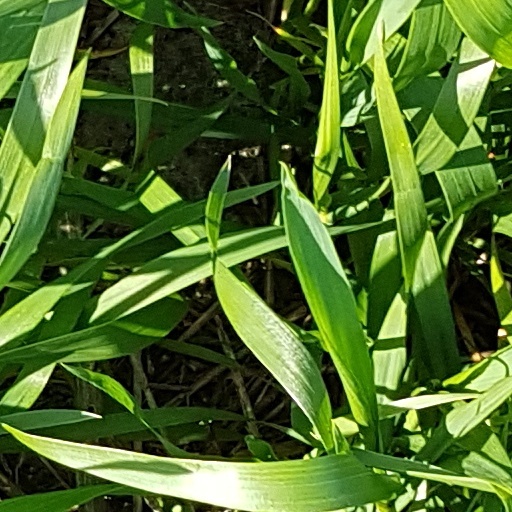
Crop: wheat